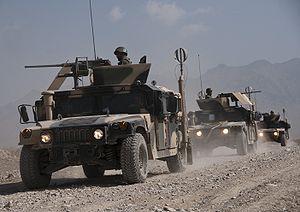
L’Armée nationale afghane est la dénomination des troupes terrestres des forces armées afghanes créée pendant la guerre d'Afghanistan à partir de 2002 avec l'aide de l'OTAN.
Les forces armées afghanes sont la force militaire de la République islamique d'Afghanistan. Elles sont composées de l'armée nationale afghane et de la force aérienne afghane. Étant un pays sans accès à la mer, l'Afghanistan n'a pas de marine. Le président de la République islamique d'Afghanistan est le commandant en chef de l'armée, par l'intermédiaire du ministère de la Défense qui est dirigé par le général Bismillah Khan Mohammadi. Le Centre de commandement militaire national de Kaboul est le siège des forces armées afghanes. L'armée de l'Afghanistan compte actuellement un effectif d'environ 200 000 soldats d'active, et devrait atteindre 260 000 d'ici à 2015.